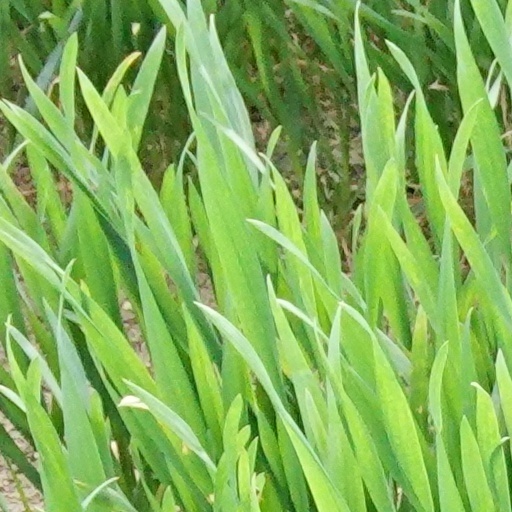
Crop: wheat